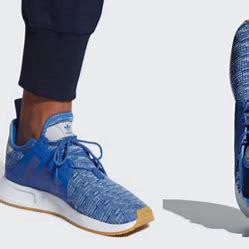
Brand: Adidas
Model: _plr